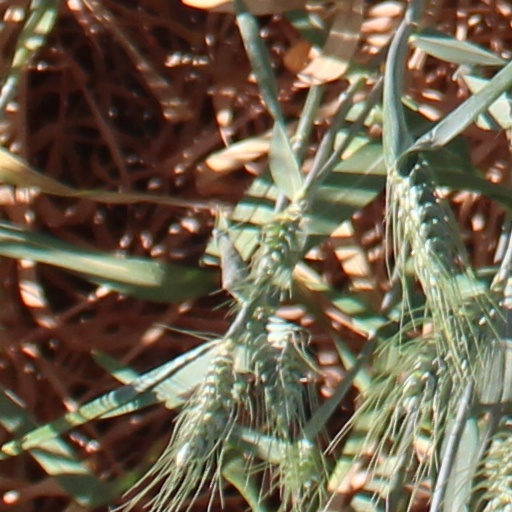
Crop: wheat